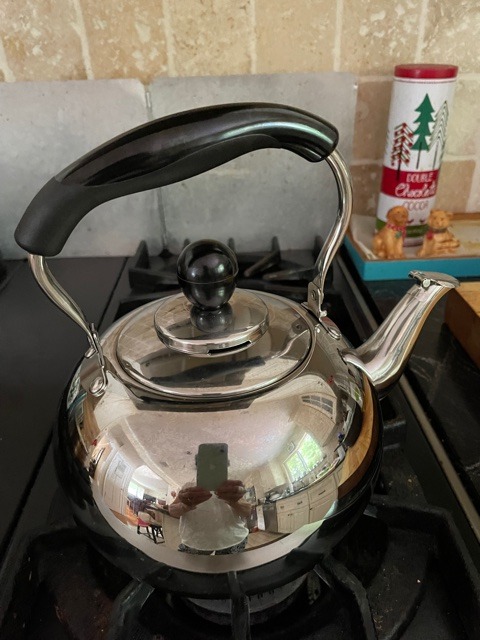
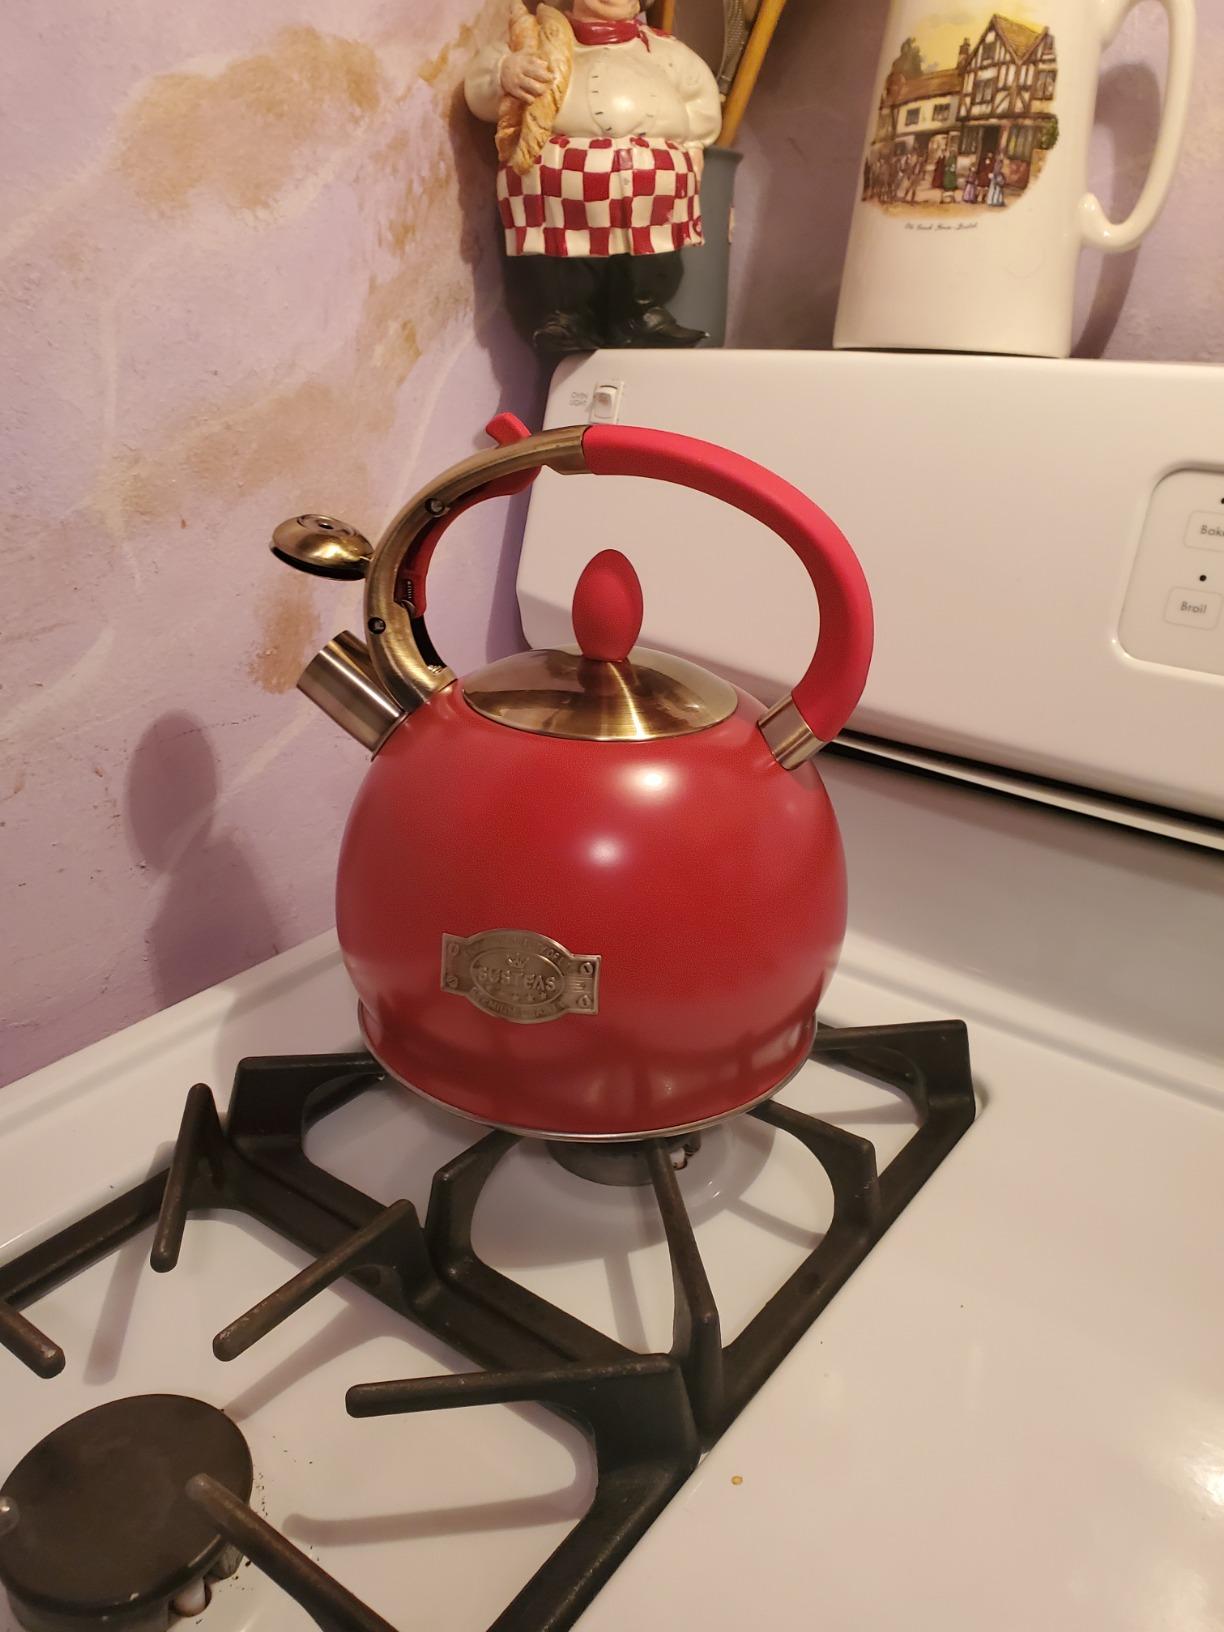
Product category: items_kettle
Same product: no